Poppamies

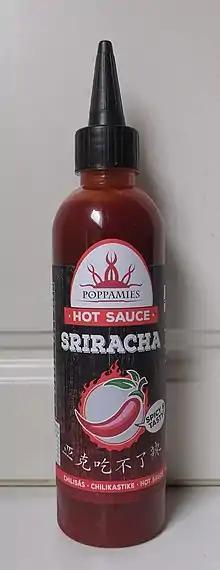
Award-winning Poppamies Sriracha sauce.

The company won the international Flavor Awards competition in the United States with its Cherry & Cola BBQ sauce in 2018.